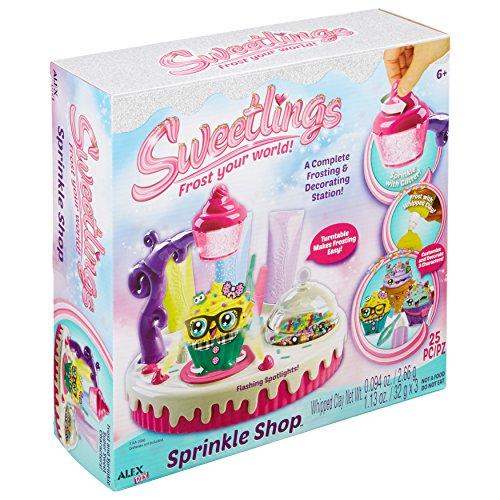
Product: Alex DIY Sweetlings Sprinkle Shop
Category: Toys & Games | Arts & Crafts | Craft Kits
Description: Use whipped clay icing to frost plastic cupcakes and cones and add accessories to create a unique Sweetlings friend.
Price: $14.26
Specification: ProductDimensions:11.5x12x4inches|ItemWeight:2.2pounds|ShippingWeight:2.35pounds(Viewshippingratesandpolicies)|DomesticShipping:ItemcanbeshippedwithinU.S.|InternationalShipping:ThisitemcanbeshippedtoselectcountriesoutsideoftheU.S.LearnMore|ASIN:B072JVT1D5|Itemmodelnumber:603050|Manufacturerrecommendedage:6yearsandup